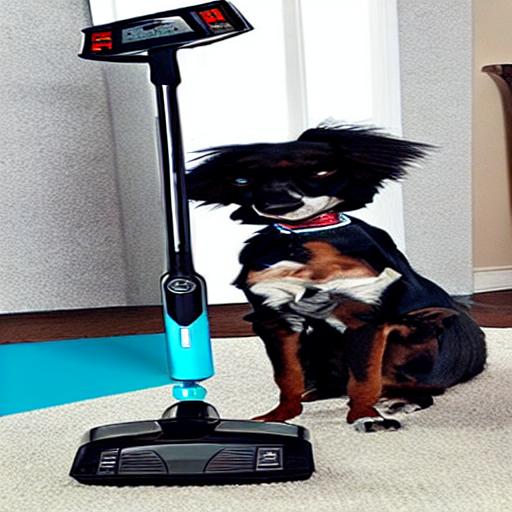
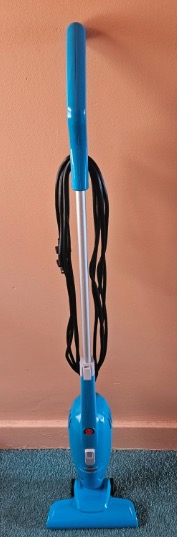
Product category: items_vacuum
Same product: no